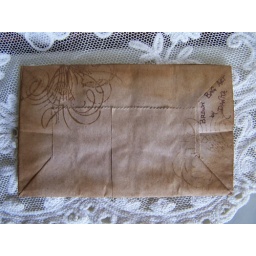
The 'envelope' is made from a brown paper bag. The back of the envelope is nicely aged and signed by Danita.